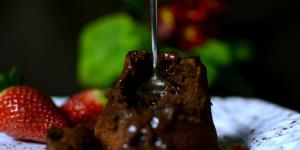
coulant de chocolate con leche paso a paso